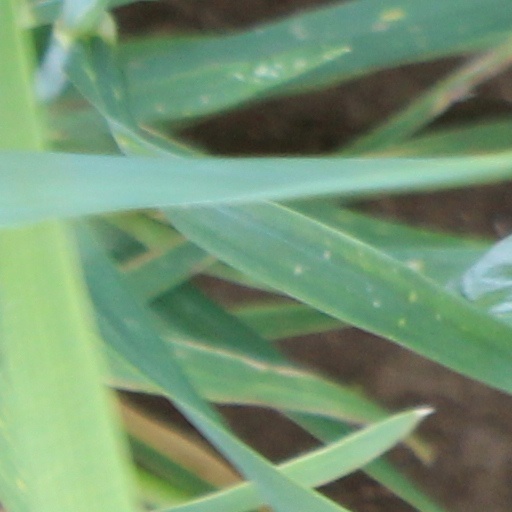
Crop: wheat